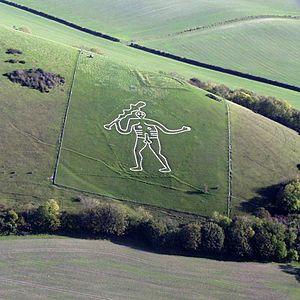
Le Géant de Cerne Abbas est la représentation d'une silhouette humaine de très grande taille creusée dans une colline de craie près du village de Cerne Abbas, au nord de Dorchester, dans le Dorset, en Angleterre.